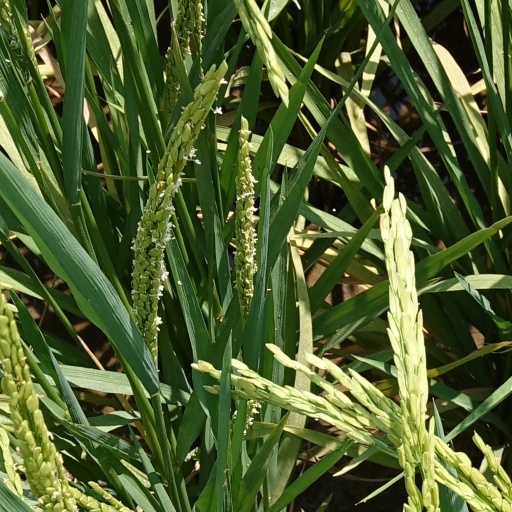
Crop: rice